Geography of Kyrgyzstan

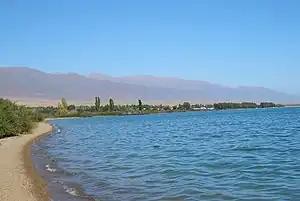
Tamchy Bay on Lake Issyk Kul

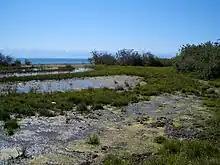
Wetlands along the shore of Lake Issyk Kul near Tamchy

Terrain: peaks of Tian Shan and associated valleys and basins encompass entire nation